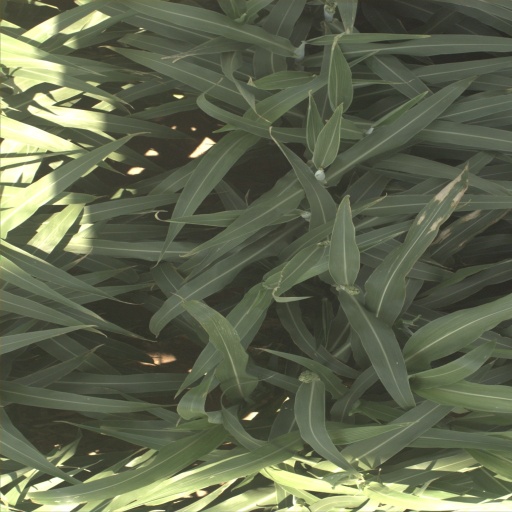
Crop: sorghum